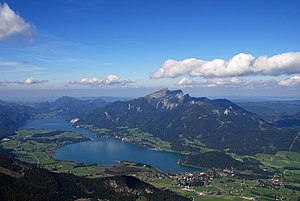
Salzburg (delstat) / Geografi
Wolfgangssee i delstaten Salzburg
Salzburg er en af de 9 delstater i Østrig. Delstatens hovedstad hedder ligeledes Salzburg. Delstaten ligger mellem Oberösterreich, Steiermark, Kärnten, Tyrol og den tyske stat Bayern.